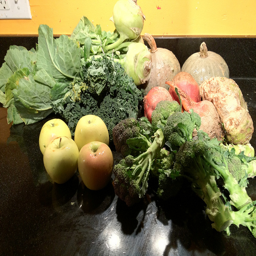
A LOT OF VEGETABLES AND FRUITS ARE PLACED ON THE TABLE
Various fruits and vegetables sit upon a table.
A selection of home grown fruits and vegetables are displayed on a counter.
a picture of fruits and vegetables in a group on the counter
An assortment of fruits and vegetables displayed on a table.